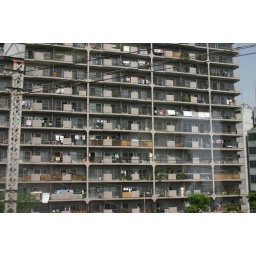
All the apartment buildings in Japan pretty much look the same. On the train en route to Osaka!